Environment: real
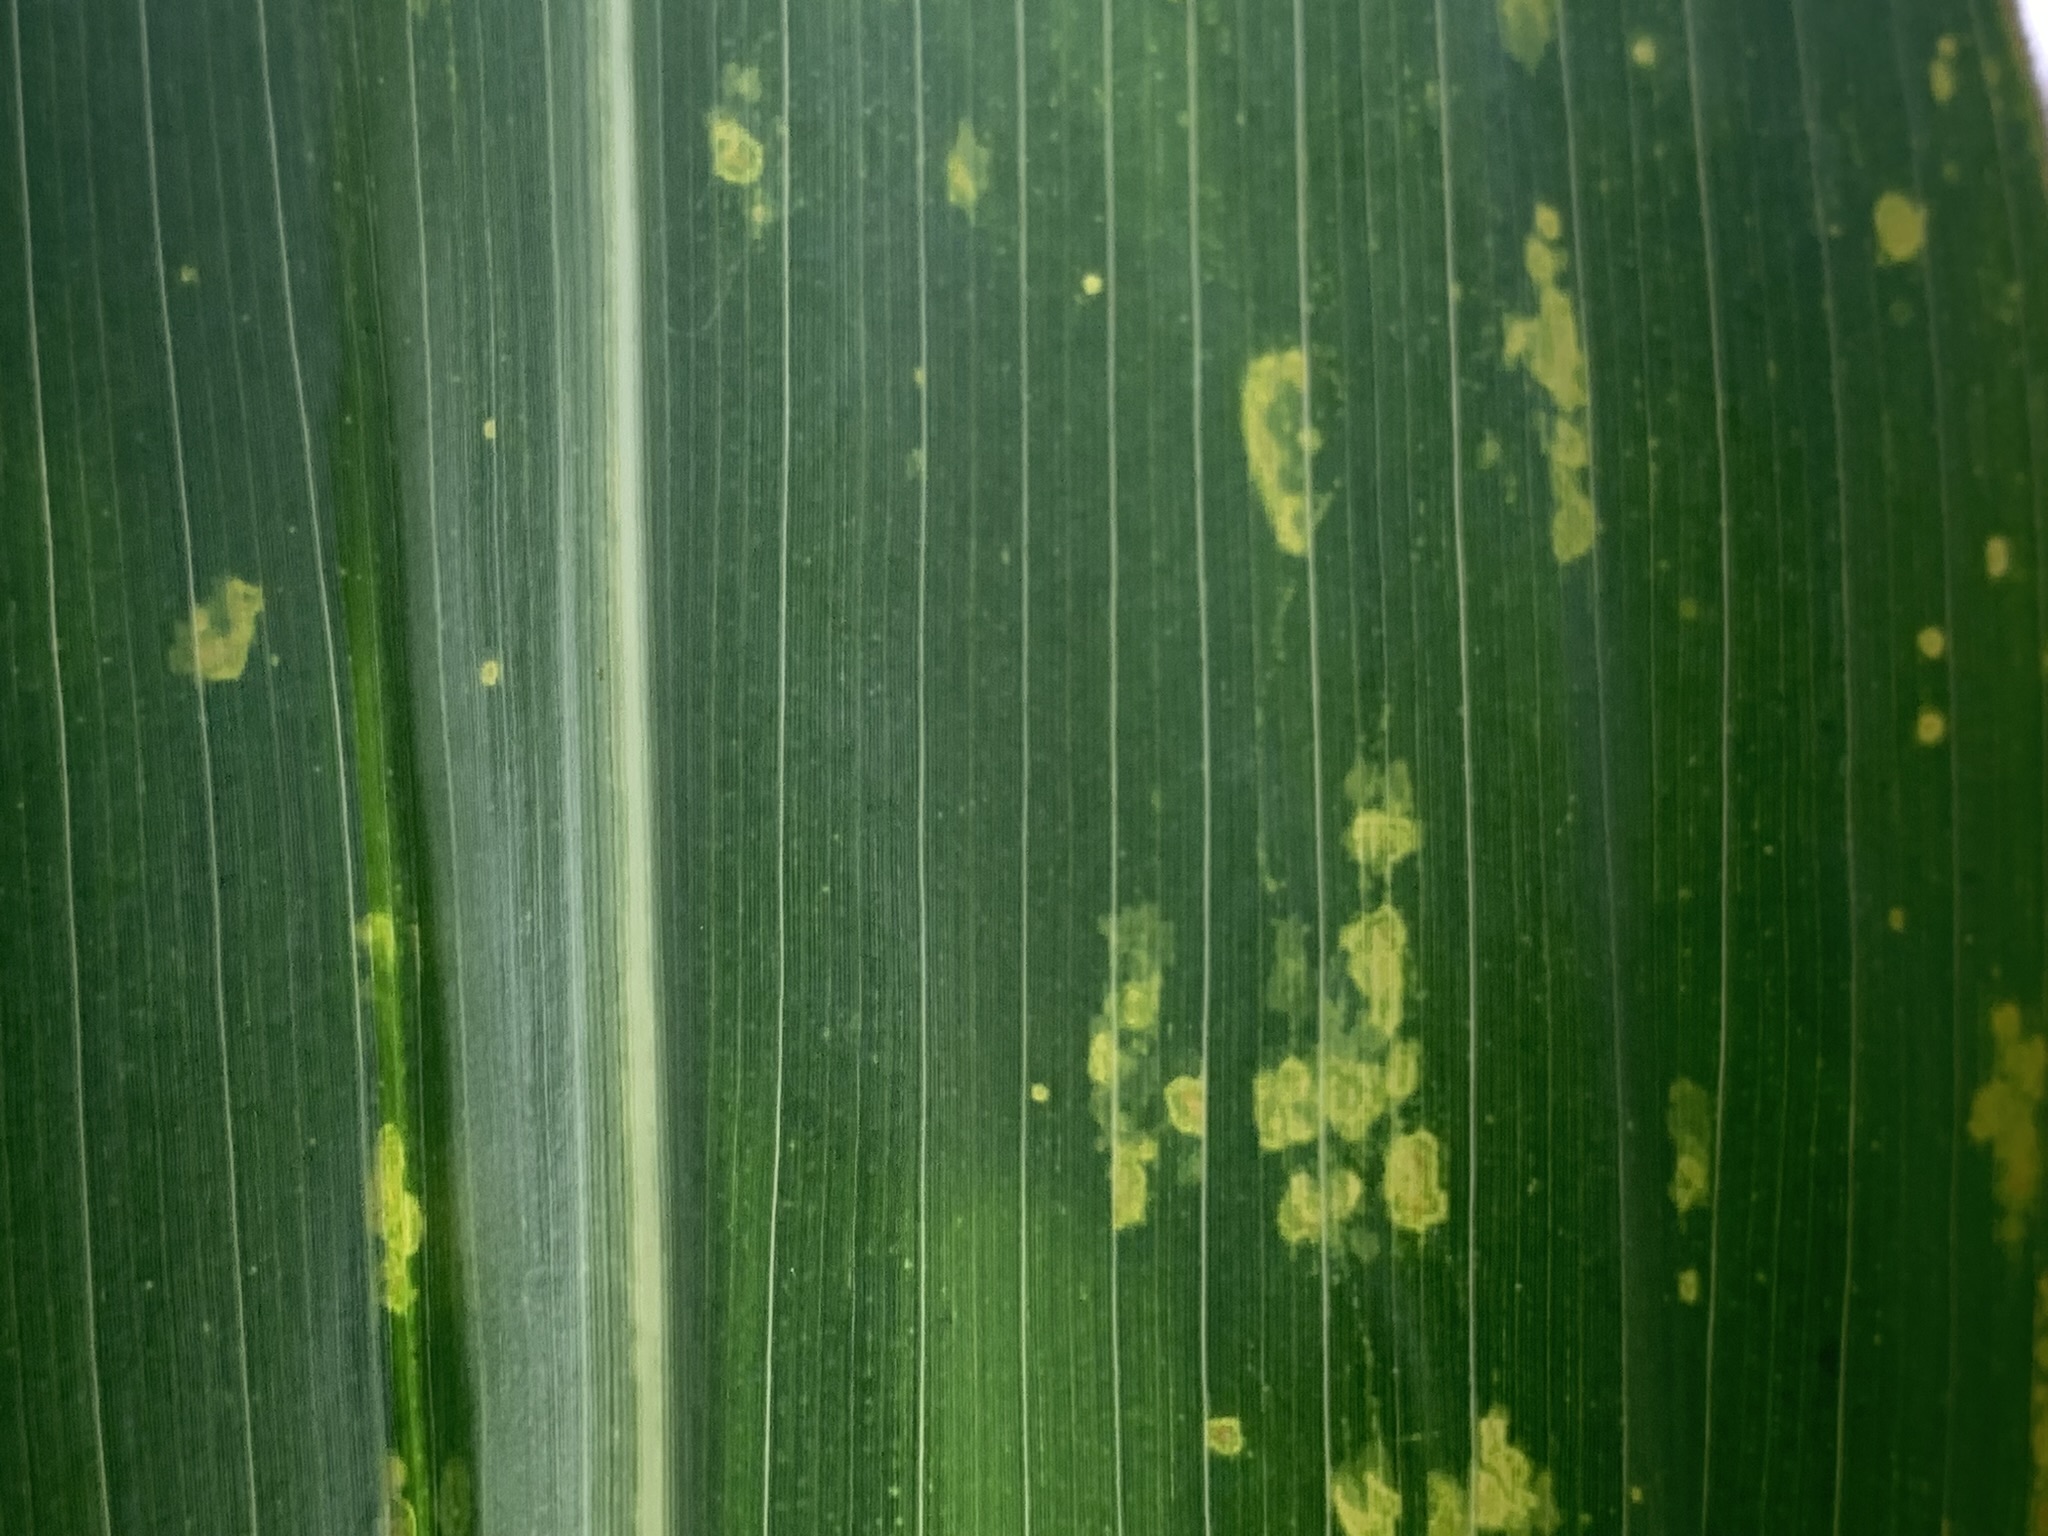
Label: lethal_necrosis